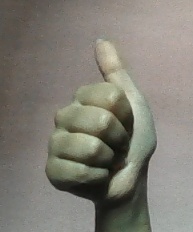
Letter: aleff